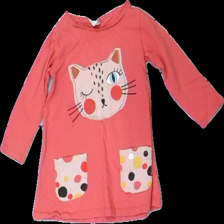
View: front
Type: Top
Category: Children
Brand: Lindex
Colors: Pink, Yellow, Grey
Material: 100% Cotton
Pattern: Other
Cut: Regular, C-collar
Size: 92
Price range: 50-100
Recommended usage: Reuse
Description: Pink top with print and pockets